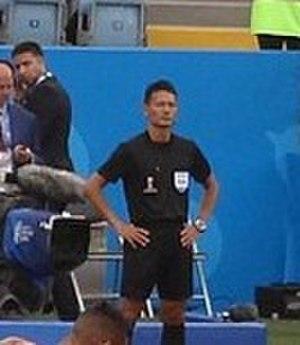
Ryūji Satō, né le 16 avril 1977 à Nagoya, est un arbitre japonais de football, international depuis 2004. Il officie dans le championnat japonais.